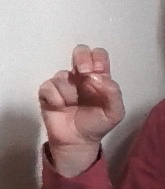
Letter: gaaf